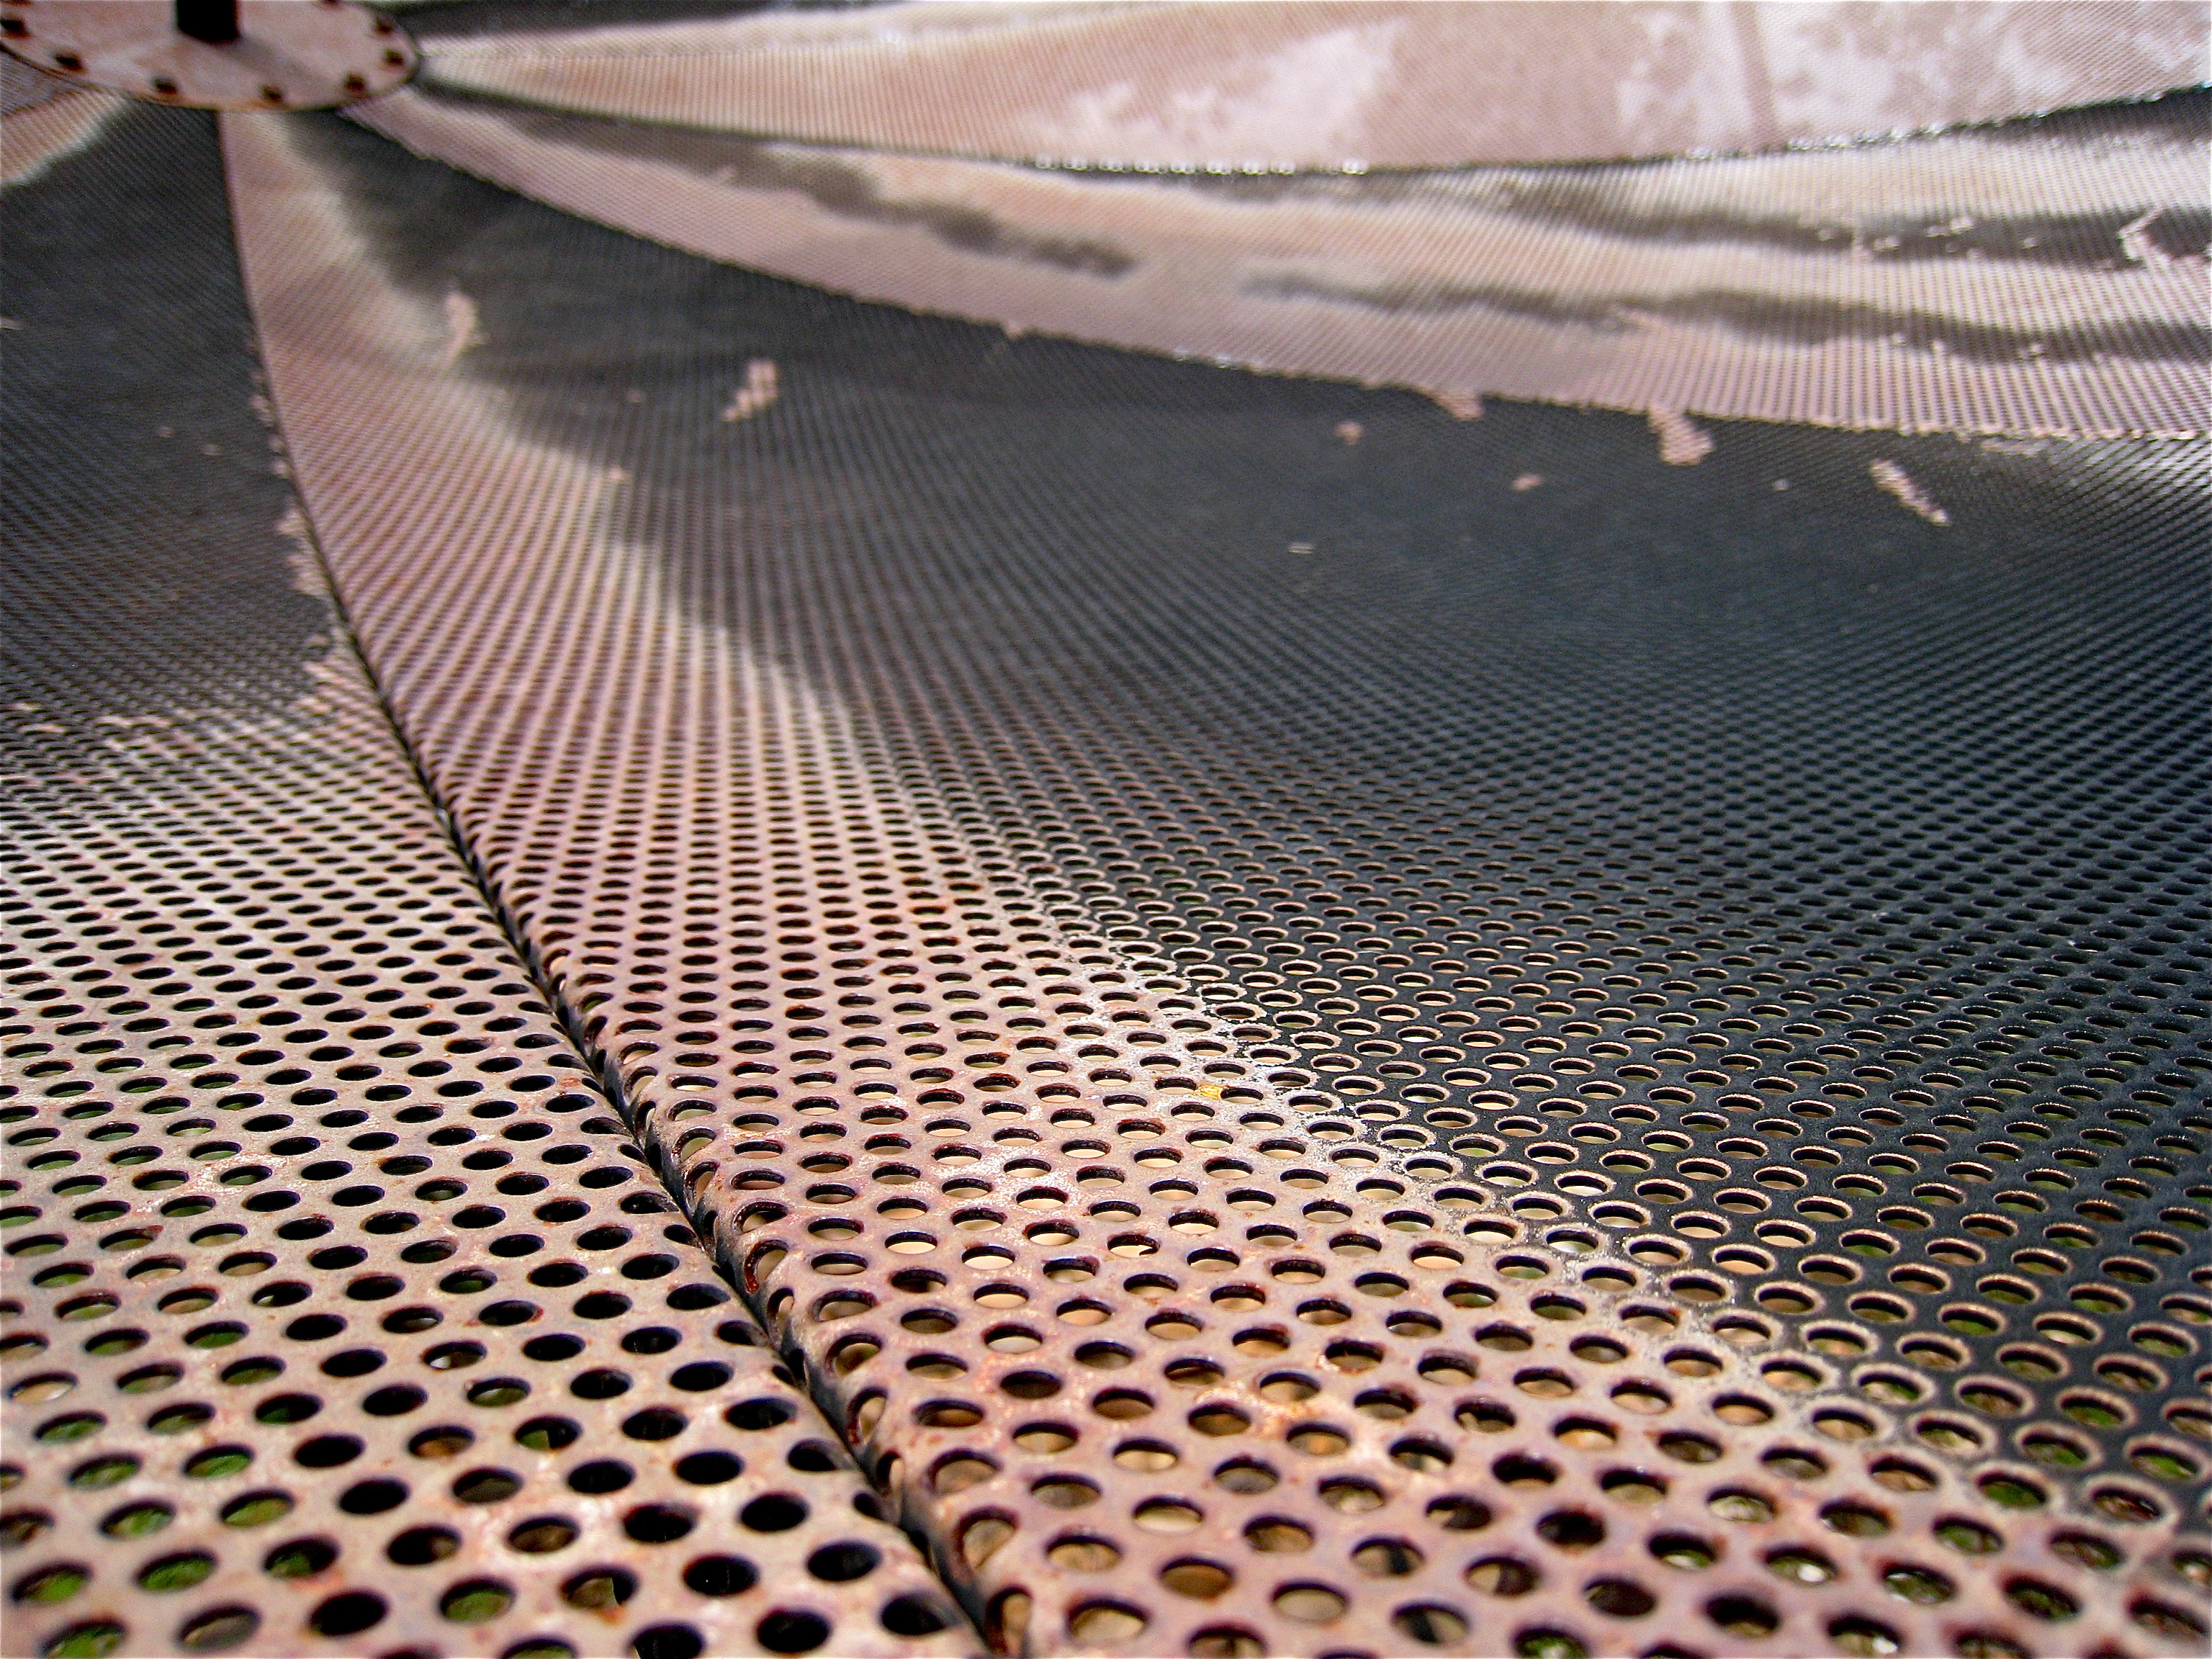
wing, track, line, material, mesh